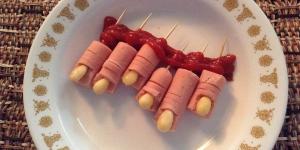
dedos de momia